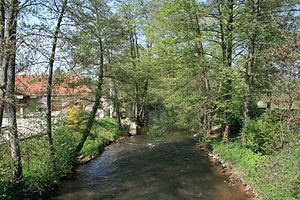
La Lauter entre Scheibenhardt (Palatinate) et Scheibenhard (Alsace)
Le Bienwald est un massif forestier qui se trouve à peu près au milieu du fossé rhénan, à cheval sur la Lauter et donc sur l'actuelle frontière franco-allemande.
La Lauter est une petite rivière de classe A qui traverse la ville de Wissembourg en Alsace et en région Grand Est et qui se jette dans le Rhin en Allemagne, peu après Lauterbourg.